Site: brandenburg
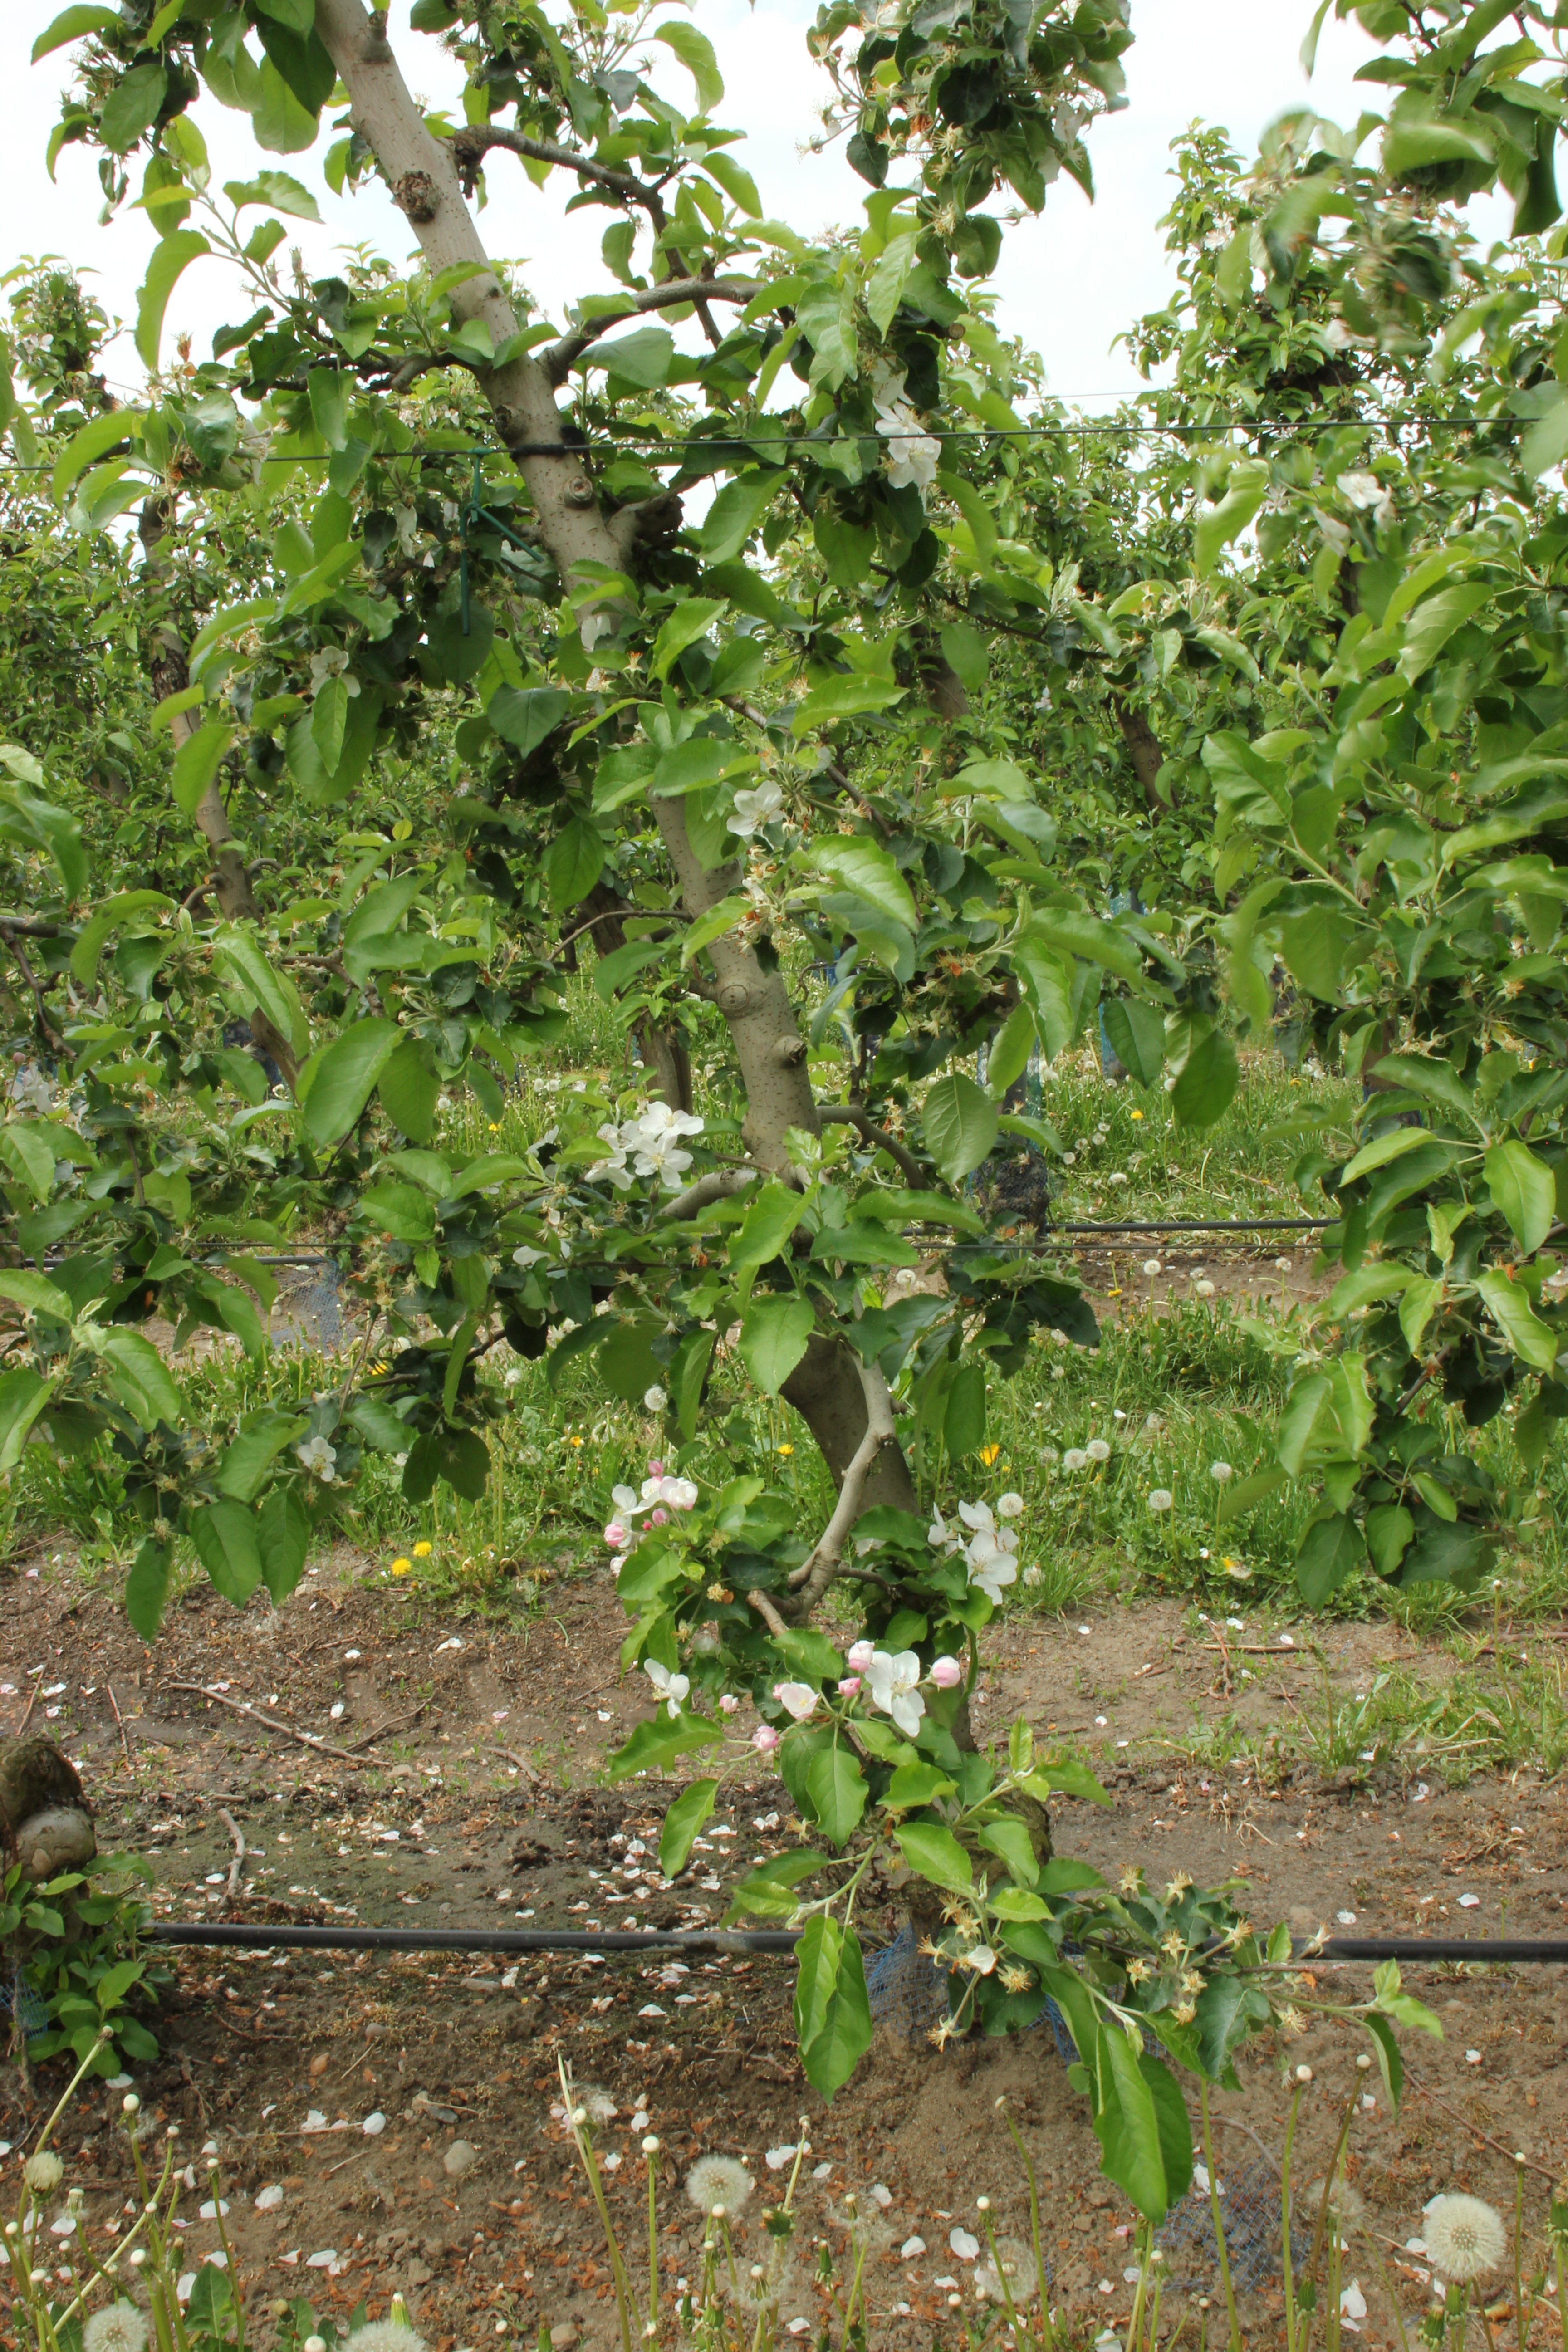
Growth stage (BBCH 67): Flowering